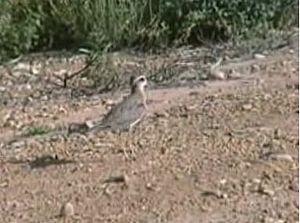
Le Pluvier asiatique est une espèce d'oiseaux de la famille des Charadriidae.